The Headies 2023

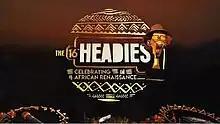

The Headies 2023 was the 16th edition of Nigerian music awards The Headies. It was held at Cobb Energy Performing Arts Centre in Atlanta, Georgia, United States on 3 September 2023, and hosted by Osas Ighodaro and Terrence J. The ceremony was to be aired live on HipTV. Burna Boy lead nominations with ten, Asake with eight, Rema, Omah Lay, Victony, Simi, Kizz Daniel, and Pheelz received five each. While Oxlade received four, and Ruger with three. Rema, and Burna Boy received three awards each.